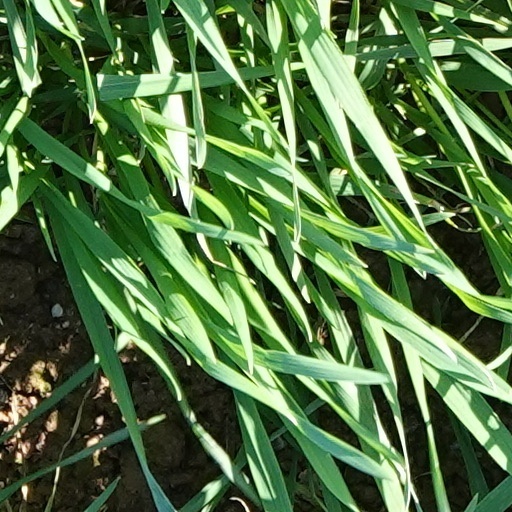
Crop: wheat